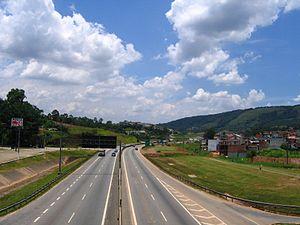
La rodovia Anhangüera ou Via Anhangüera est une route à caractéristiques autoroutières de l'État de São Paulo au Brésil codifiée SP-330.